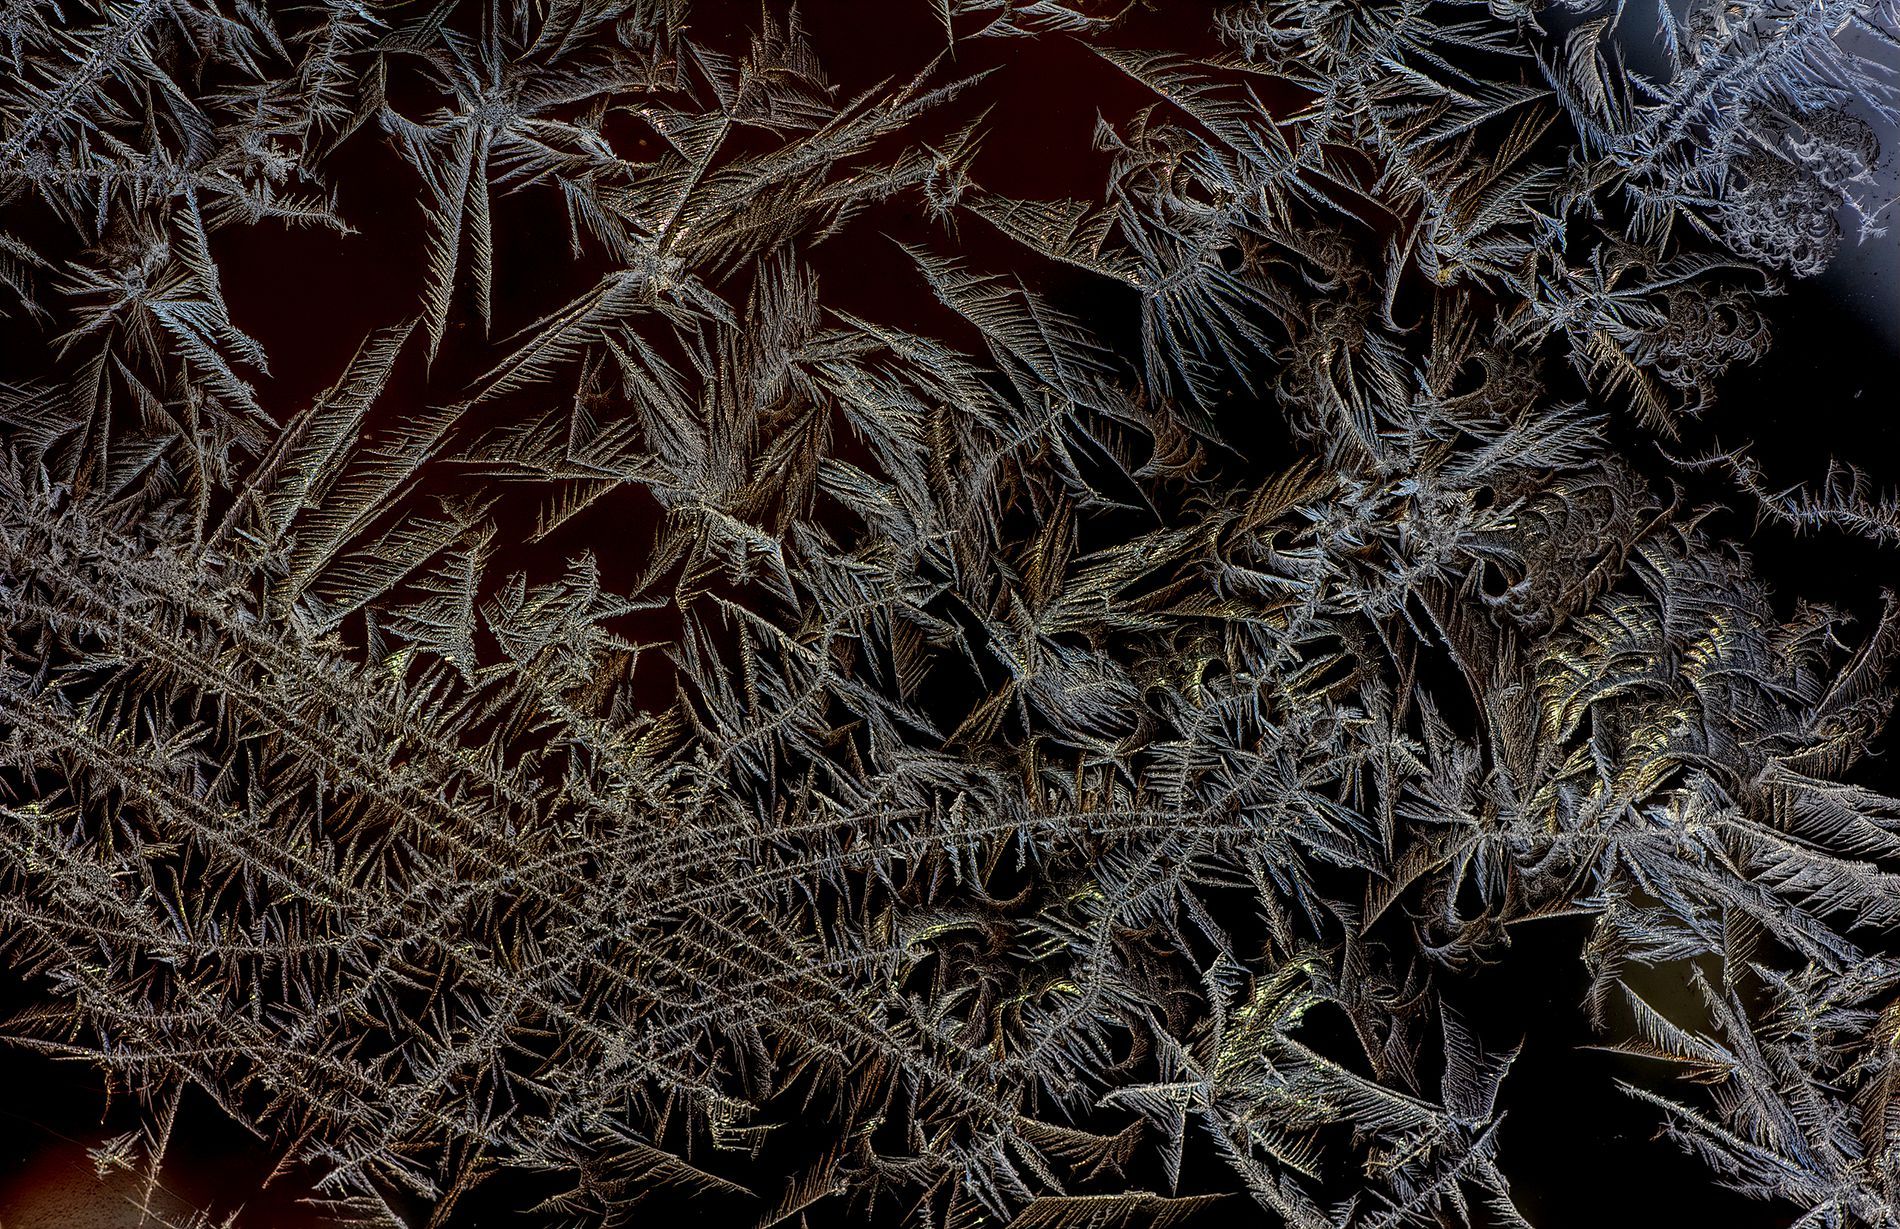
Frosted Plants
The photo shows a plant's leaves covered with frost on a dark background. The plant's leaves are spread all over the photo, and nothing else.
The photo is taken at a close-up level, focusing on the frosted plant, and the dark background appears slightly in the photo. The color palette is simple, with white frost and a black background. The photo feels cold and seasonal. The light highlights the frost on the plant with its sharp details.
Labels: Ice, Nature, Outdoors, Weather, Frost, Snow, Background, Plant
Camera: NIKON CORPORATION NIKON D7100
Lens: 100.0 mm f/2.8, AF-S VR Zoom-Nikkor 70-300mm f/4.5-5.6G IF-ED
Aperture: F8
Exposure: 1/640 sec
ISO: 100
Focal length: 100.0 mm